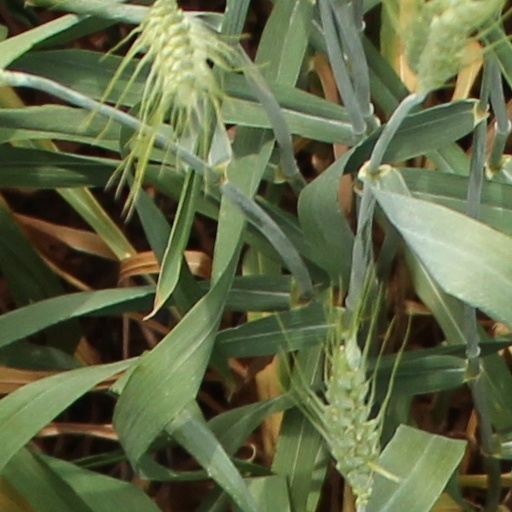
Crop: wheat